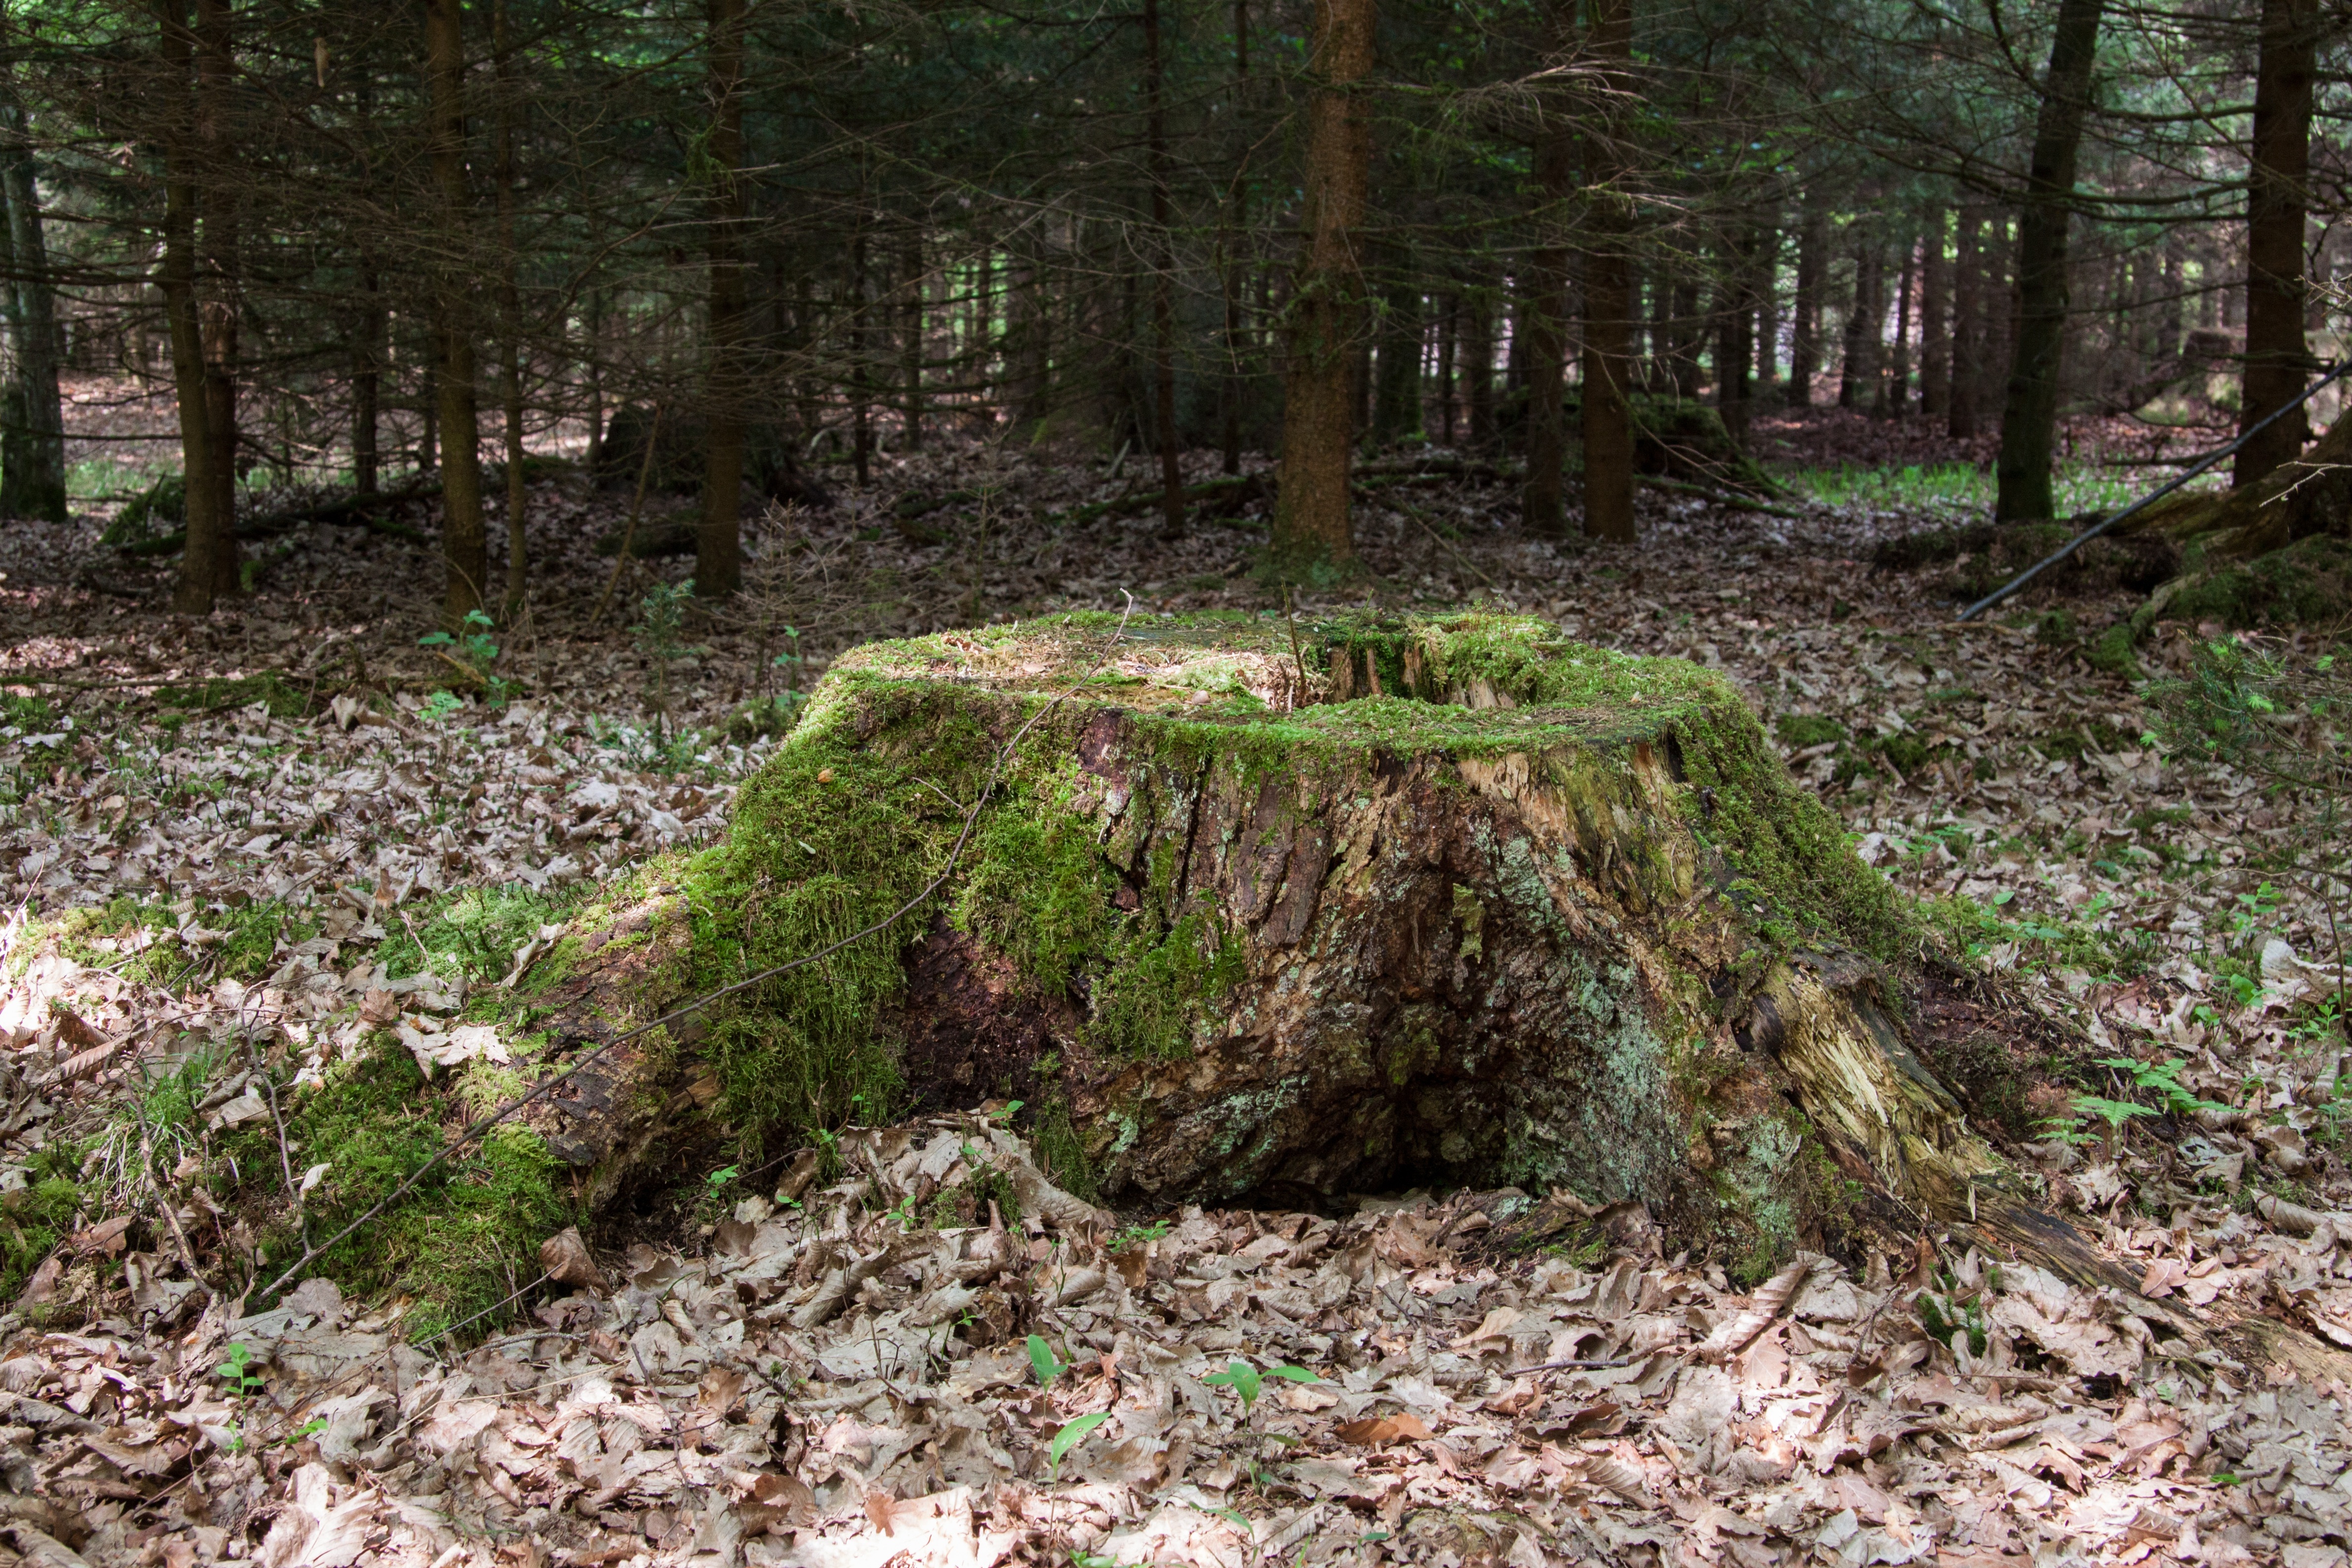
tree, forest, plant, trail, moss, soil, spruce, deciduous, woodland, tree stump, habitat, ecosystem, biome, old growth forest, natural environment, temperate coniferous forest